Jack Pickford

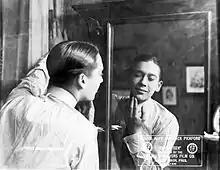
Pickford in Robert G. Vignola's "Seventeen" (1916)

By the time he signed with First National, Pickford had played bit parts in 95 shorts and full-length feature films. Although Pickford was considered an excellent actor, he is largely viewed as having failed to live up to his potential.